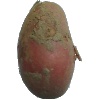
Label: Potato Red 1